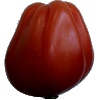
Label: tomato_heart